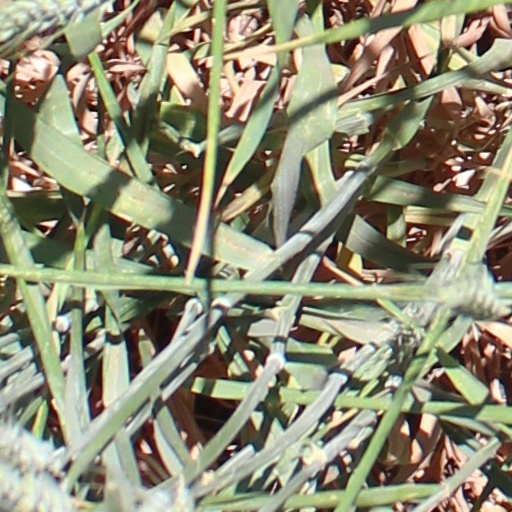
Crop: wheat